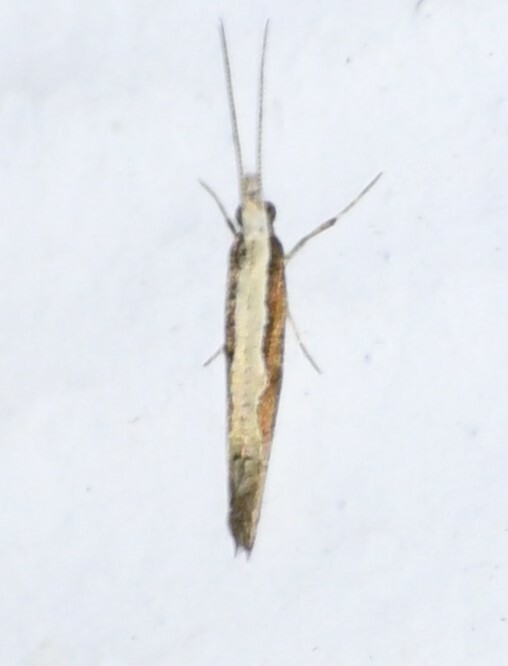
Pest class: diamondback_moth